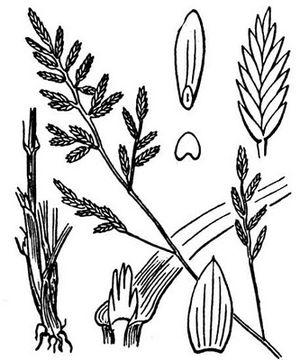
Catapodium rigidum subsp. hemipoa
Catapodium est un genre végétal de la famille des Poaceae.